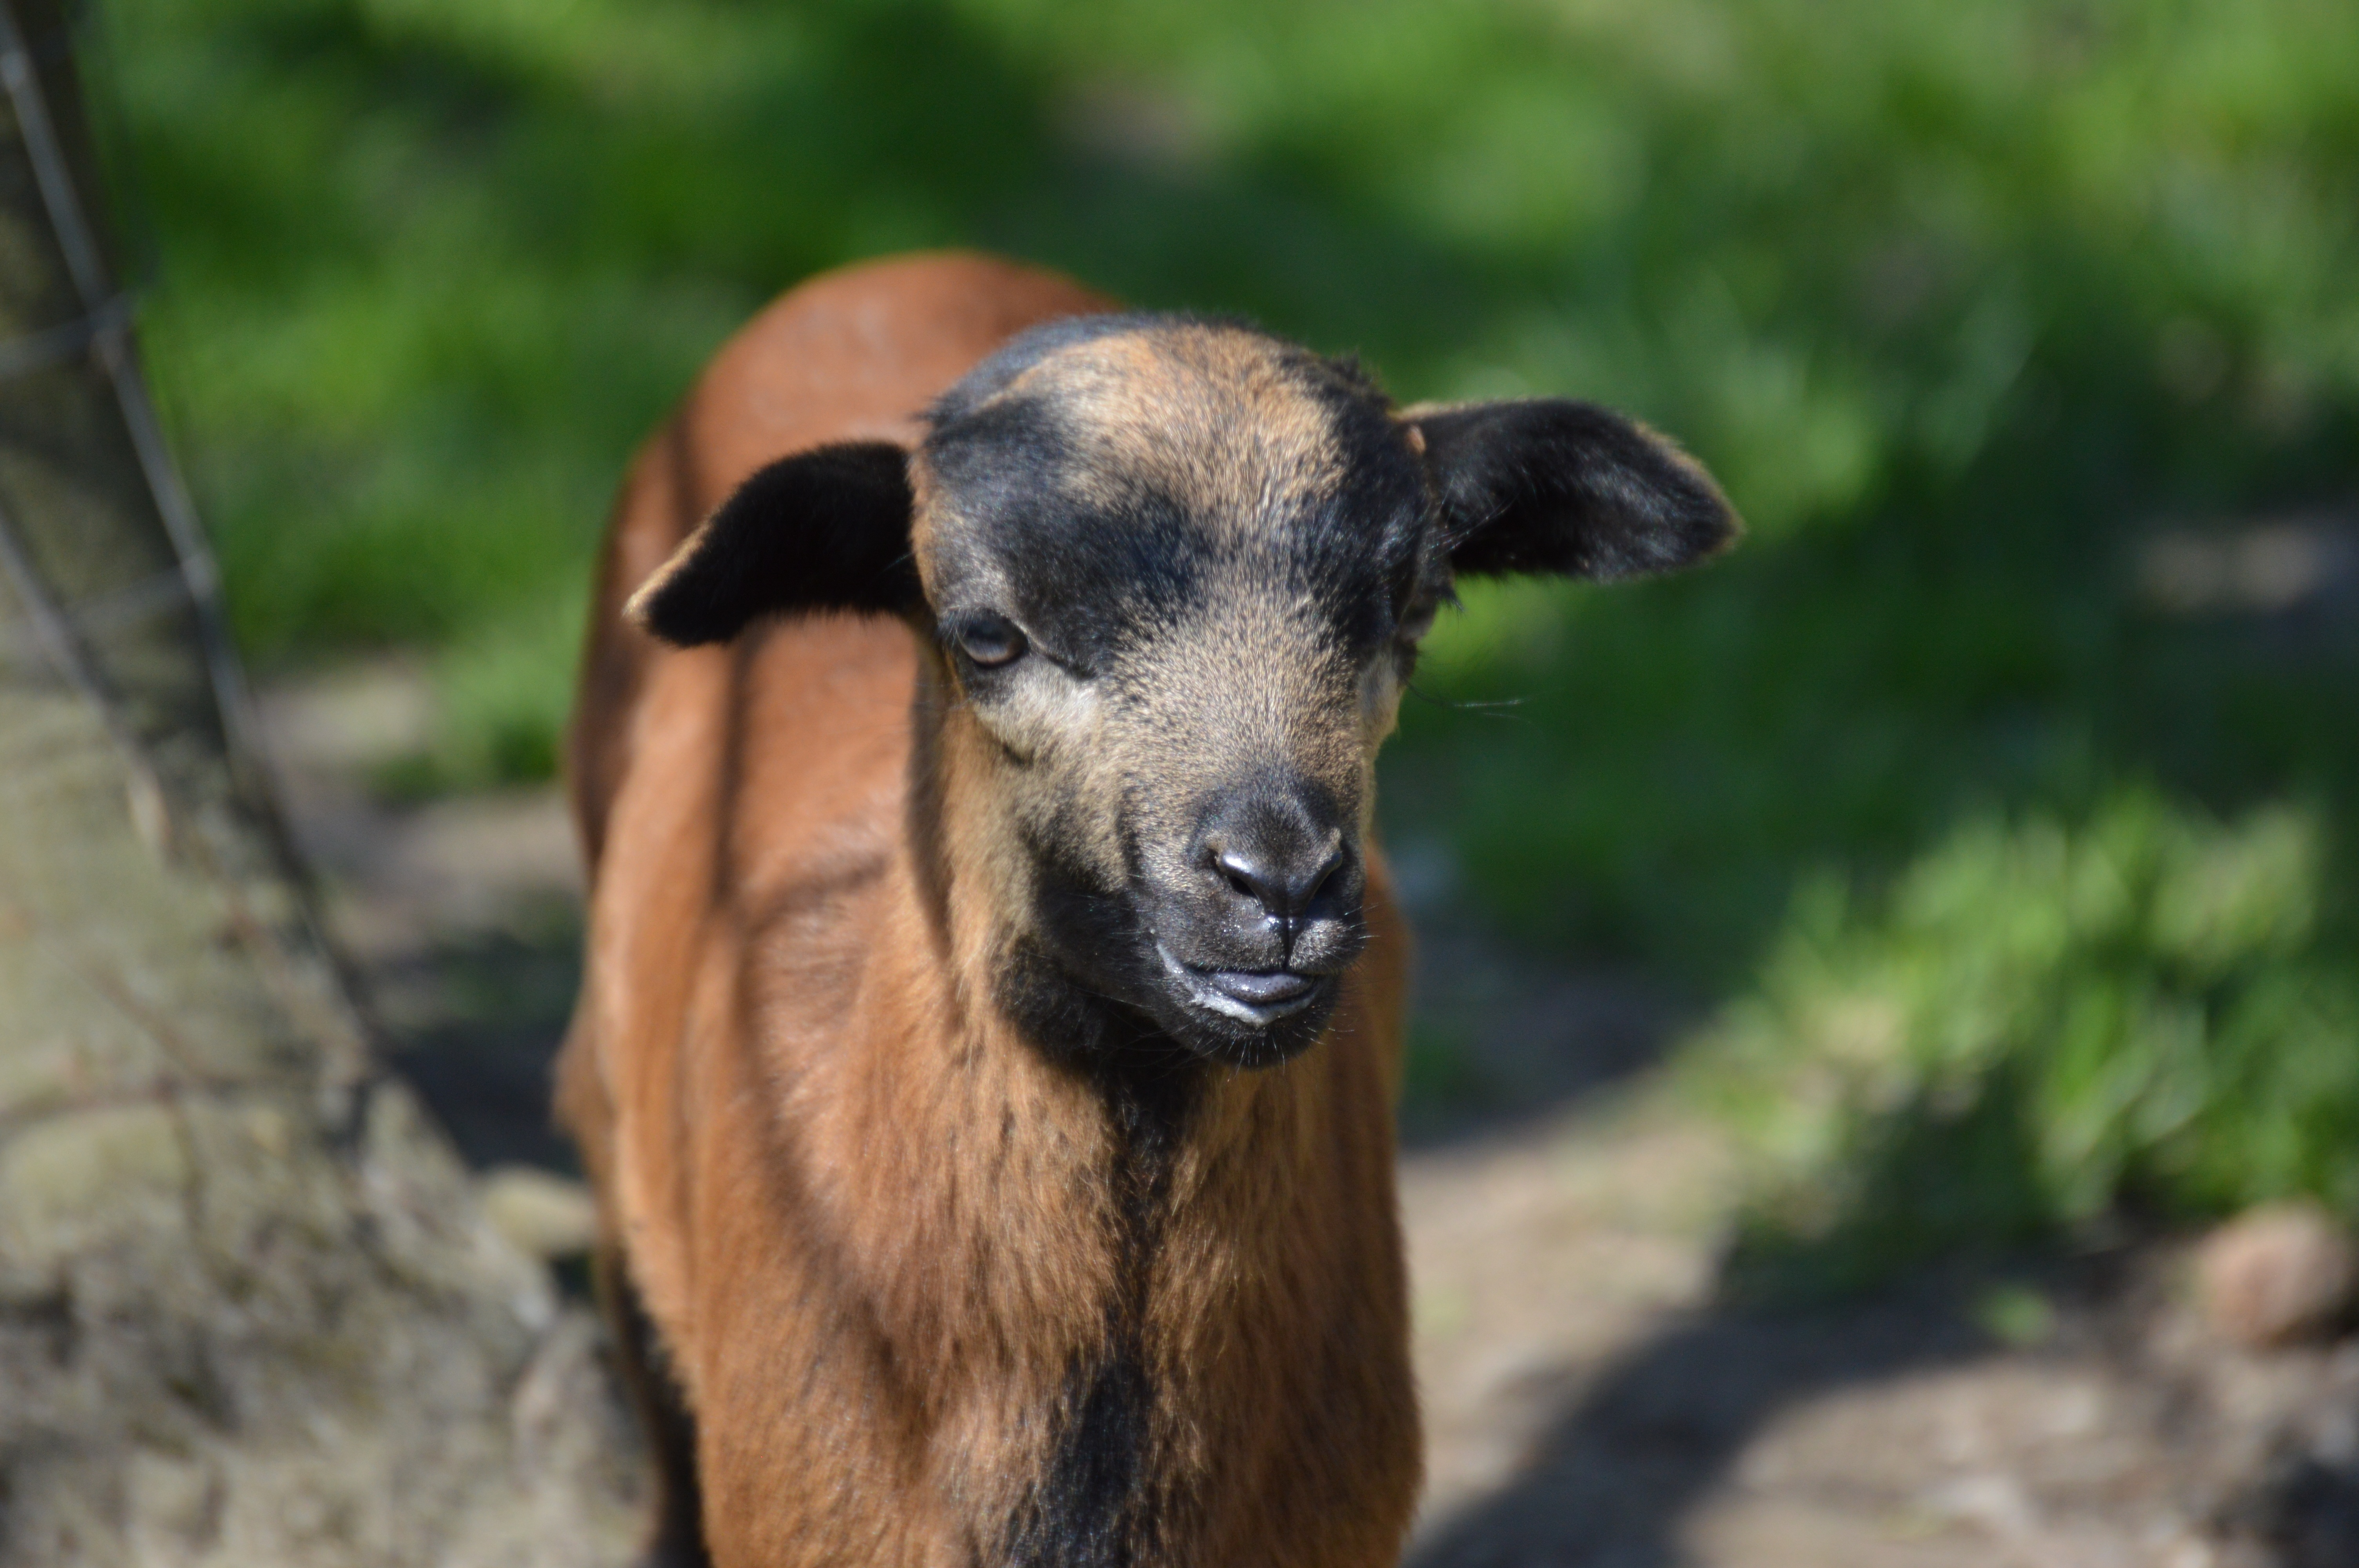
nature, animal, cute, wildlife, goat, sheep, mammal, fauna, goats, vertebrate, animal world, wildlife photography, cow goat family